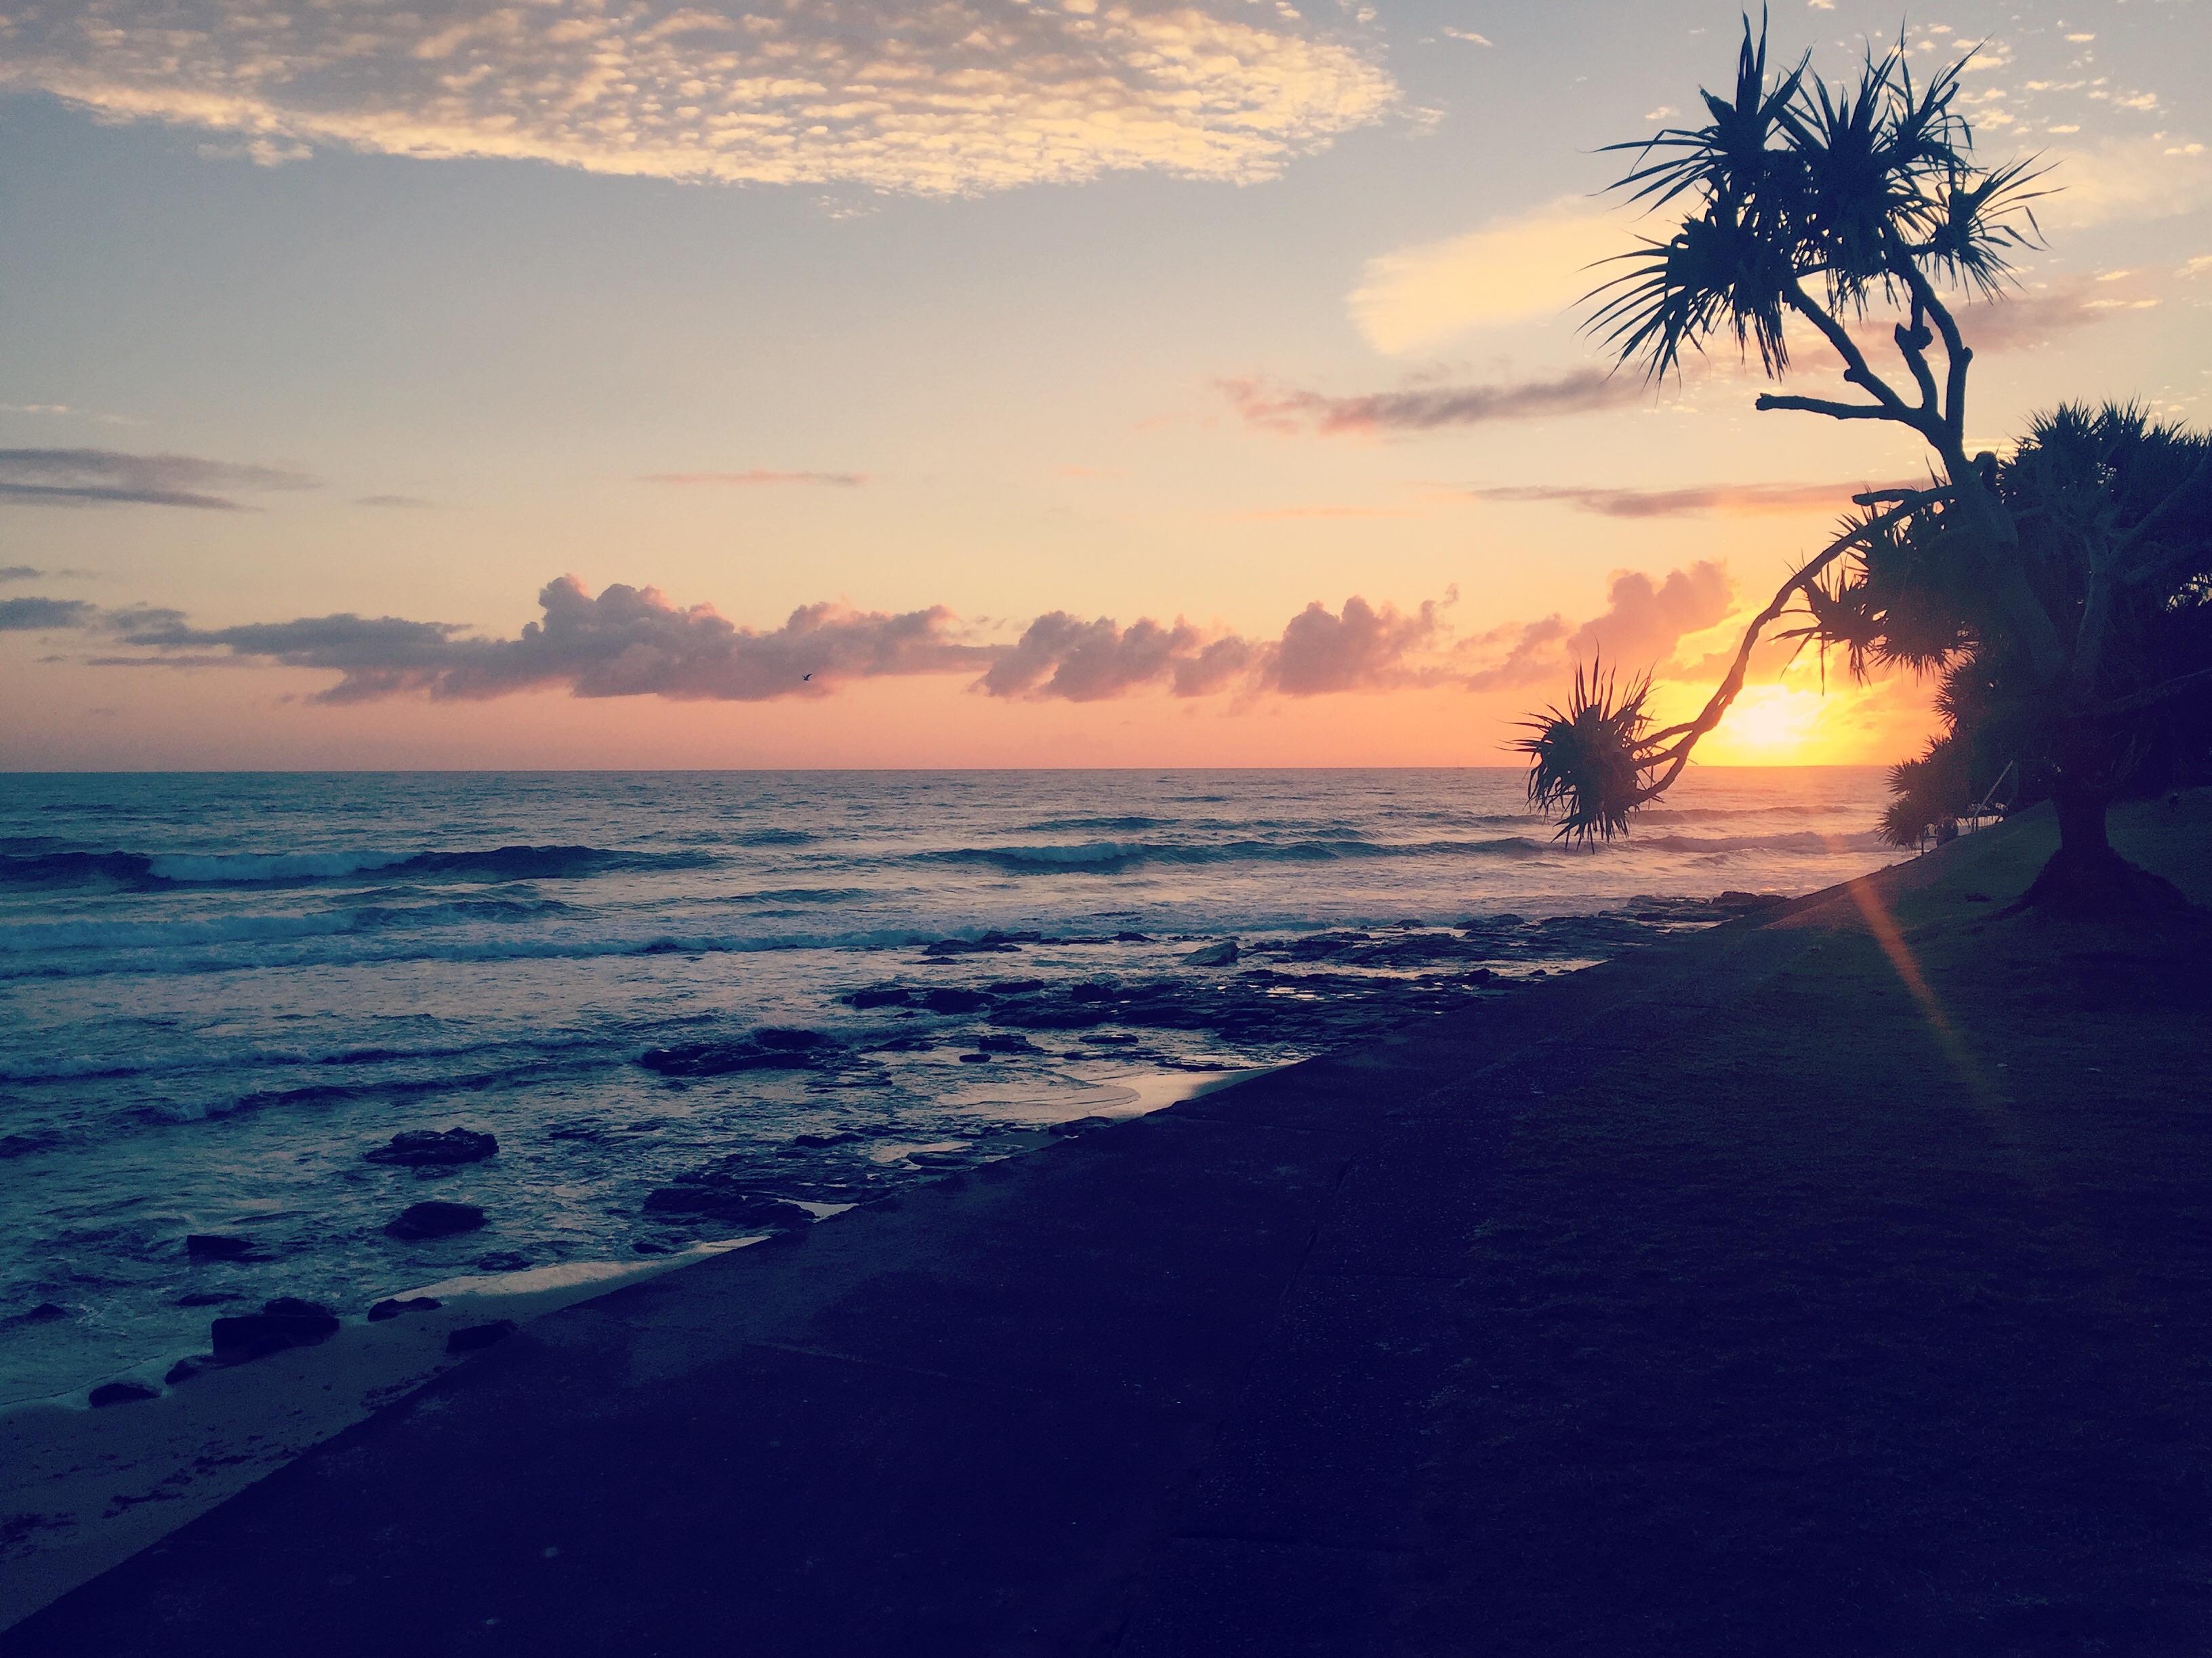
beach, sea, coast, sand, ocean, horizon, cloud, sun, sunrise, sunset, sunlight, morning, shore, wave, dawn, dusk, evening, reflection, bay, wind wave